William Hales Hingston

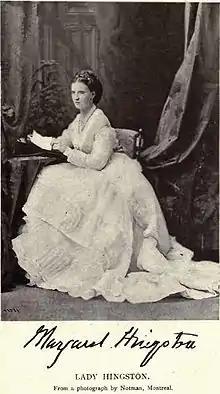
Lady Margaret Hingston by William Notman

He married Margaret Josephine Macdonald, the daughter of Donald Alexander Macdonald, and Catherine Fraser, at Toronto, Ontario 16 September 1875, Margaret was born at Alexandria, Ont., and educated in Montreal. Lady Hingston volunteered for the St. Patrick's Orphan Asylum and the Catholic Sailors' Club. She served as a director of the Women's Historical Society, and vice-president of the Aberdeen Association, Montreal. She was a founder and later President, of the Society of Decorative Art. She championed the preservation of Mount Royal Park, and served as a member of the advisory board of the Parks and Play-grounds Association. She was identified with the movement for the prevention of tuberculosis.